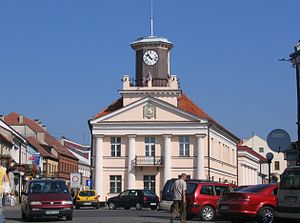
Konin
Konin er en by i Voivodskabet Storpolen i det centrale Polen omkring 100 km sydøst for Poznan og 50 km nord for Kalisz ved floden Warta. Konin havde 77.847 indbyggere. Trafikalt er Konin placeret ved E30 fra Cork i Irland til Omsk i Rusland og EuroCityforbindelsen Berlin-Warszawa. Før 1999 var Konin hovedstad i Konin Voivodeship